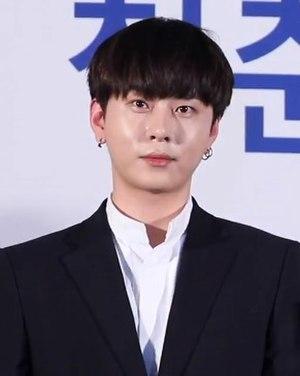
Le scandale du Burning Sun est une affaire juridique et médiatique sud-coréenne relative à un nightclub de Séoul abritant des activités illégales telles que la distribution de drogue aux clients privilégiés pour leur permettre de violer des clientes, l'autorisation d'entrer dans l'établissement aux mineurs, ainsi qu'à des allégations de corruption d'agents de police et de mise en place d'un réseau de prostitution. Des personnalités célèbres du monde de la K-pop se sont échangées des photos et vidéos de violences ou d'agressions sexuelles sur des femmes droguées ou en état d’ébriété, sans que celles-ci soient consentantes. Ce scandale qui a choqué le pays est le plus important à frapper l'industrie de la K-pop, en raison du rôle central occupé par plusieurs chanteurs. En novembre 2019, le procès de deux d'entre eux se conclut par des peines de prison de 5 et 6 ans, notamment pour viol en réunion et diffusion du matériel vidéo concerné.